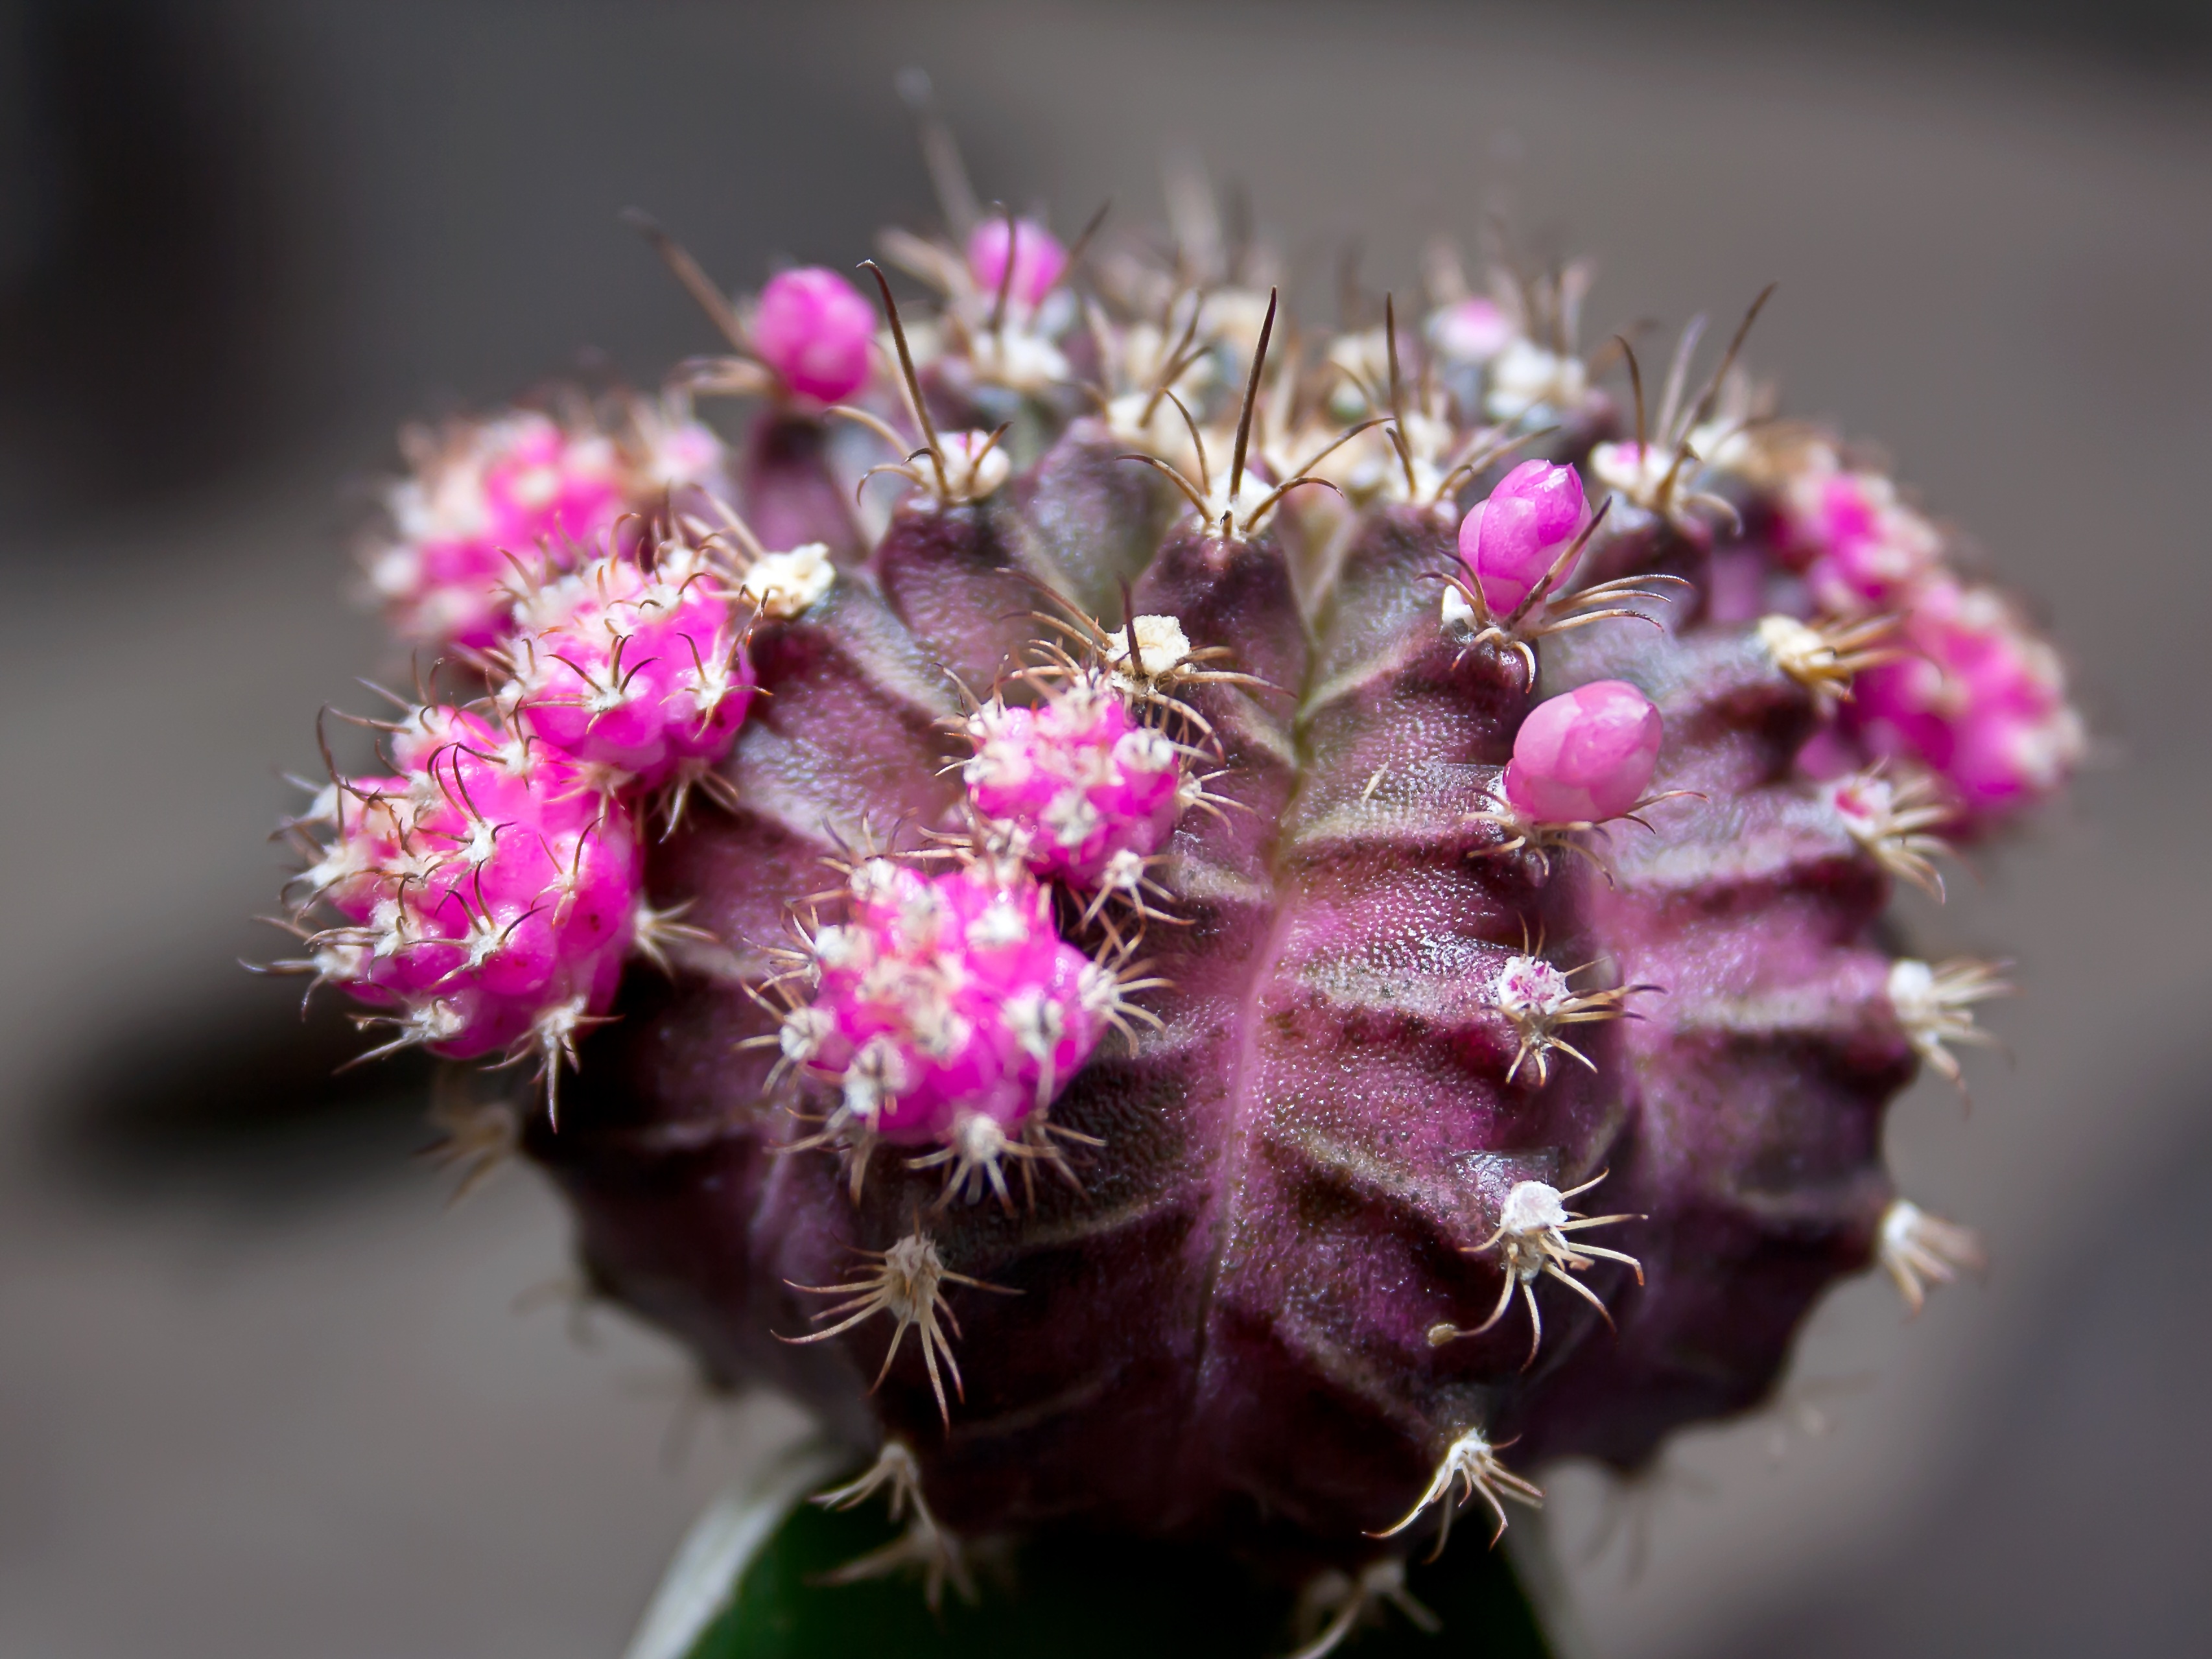
blossom, prickly, cactus, plant, photography, desert, flower, petal, scrub, dry, green, produce, botany, close, flora, potted plant, wildflower, flowers, arizona, close up, floristry, spur, macro photography, flowering plant, prickly pear, cactus flower, cactus flowers, cactus blossom, plant stem, land plant, thorns spines and prickles